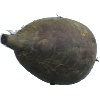
Label: beetroot